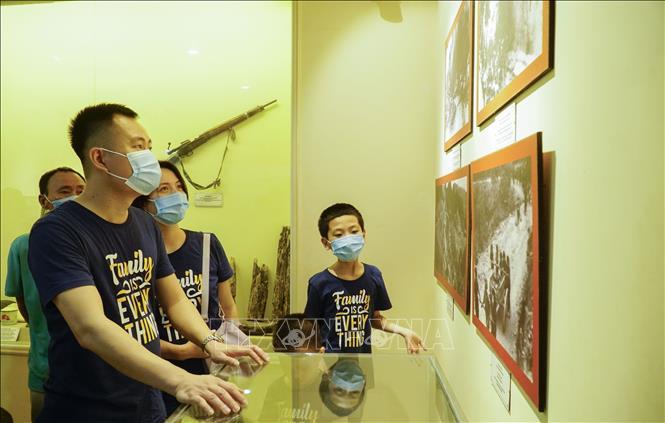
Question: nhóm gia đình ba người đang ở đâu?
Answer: viện bảo tàng